Tyre Necropolis

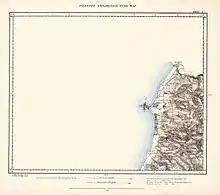
1878 SWP map showing "Birket el Bass"

In 1878, the London-based Palestine Exploration Fund's "Survey of Western Palestine" (SWP) – led by Herbert Kitchener at the beginning of his military career – mapped Tyre and its surroundings. It described the area of "Birket el Bass" – north of the aquaeduct – as a ""ruined birket"" (water reservoir or pool) and as ""dry."" A map from a 1906 Baedeker travel guide designated the area as a ""Swamp"" though.